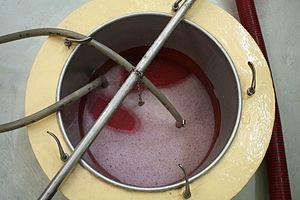
Cuve de rosé, France
Le Haut-Poitou est un vin labellisé AOC produit dans la partie la plus méridionale de la vallée de la Loire. Son vignoble est situé dans les départements de la Vienne et des Deux-Sèvres, correspondant à l'ancienne division du Haut-Poitou.
Le tavel, est un vin d'appellation d'origine contrôlée produit sur les communes de Tavel et de Roquemaure, dans le Gard. Les vins de Tavel sont tous des rosés. C'est la seule appellation rhodanienne à ne faire que du vin rosé. Le romancier Honoré de Balzac disait que c'était l'un des rares rosés que l'on puisse avantageusement laisser vieillir.
Le ventoux est un vin d'appellation d'origine contrôlée du vignoble de la vallée du Rhône en France. Anciennement appelé côtes-du-ventoux, il a été renommé par le décret n°2009-1243 du 14 octobre 2009. Son vignoble est disposé en arc de cercle autour du mont Ventoux surnommé le Géant de Provence. Des récentes découvertes archéologiques ont mis en évidence que l'implantation des vignes sur ce terroir était l'une des plus anciennes de France.